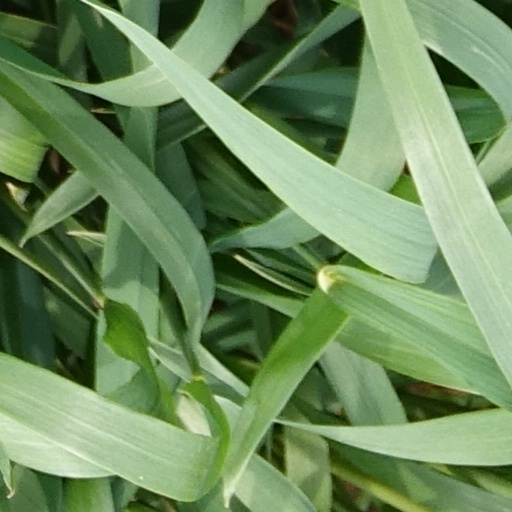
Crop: wheat